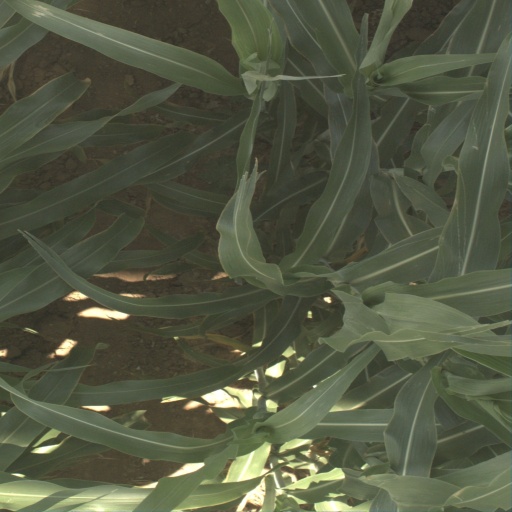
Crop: sorghum